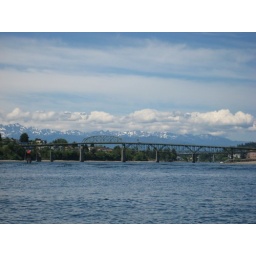
Cloudy Olympic mountains over Manet bridge